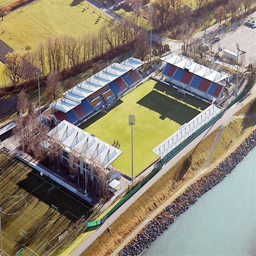
Rheinpark Stadium